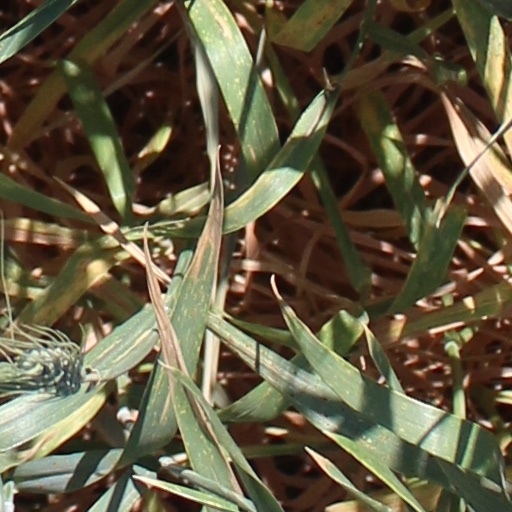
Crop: wheat